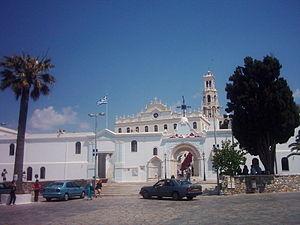
Fin de crédit est un film grec réalisé par Michael Cacoyannis et sorti en 1958. Il fut présenté au Festival de Cannes 1958.
Tinos est une île du nord des Cyclades grecques, dans la mer Égée méridionale. Elle se situe entre Andros et Mykonos. Son port principal et sa capitale, Tinos, est dominé par l'imposant rocher de l'Exombourgo. Ses habitants sont appelés les Tiniotes.
La Métropole de Syros dont la dénomination complète est Métropole de Syros, Tinos, Andros, Kéa, Milo et Mykonos est un évêché de l'Église de Grèce.